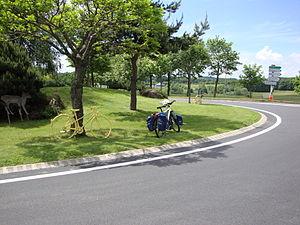
St.Agrève (Ardêche, Fr) art au rond-point
Saint-Agrève est une commune française située dans le département de l'Ardèche, en région Auvergne-Rhône-Alpes.